St. George, Staten Island

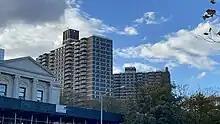
The Castleton Park Apartments

There are also several apartment buildings in St. George. The Ambassador Apartments, built in 1932 in the Art Deco style, is located at 30 Daniel Low Terrace. The 20-story Castleton Park Apartments, at 165-185 St. Marks Place, are estimated to be the tallest buildings on Staten Island.